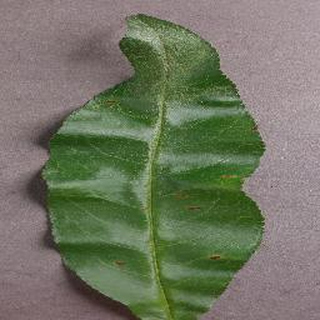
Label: peach_bacterial_spot